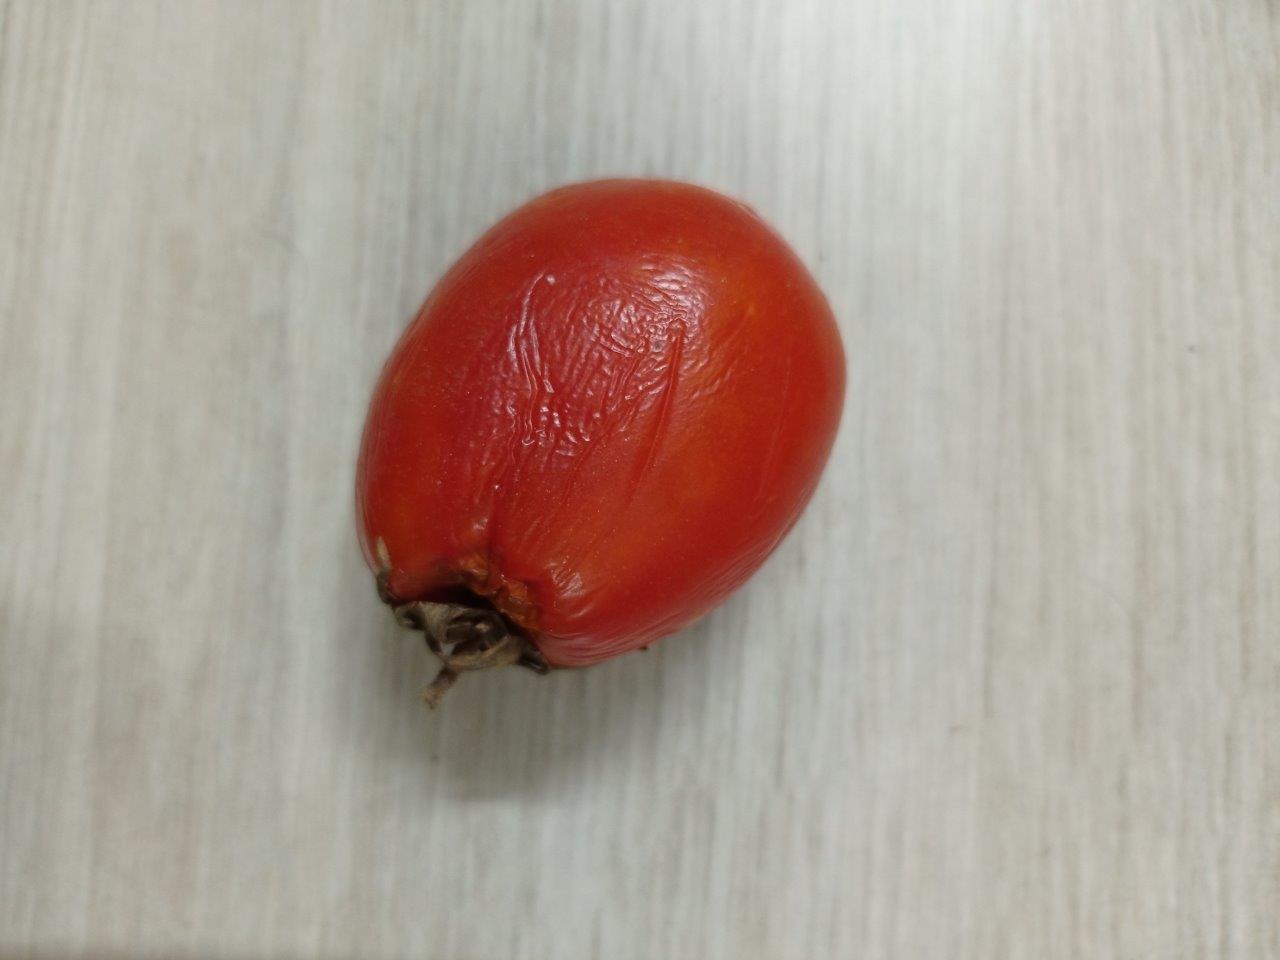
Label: Rotten